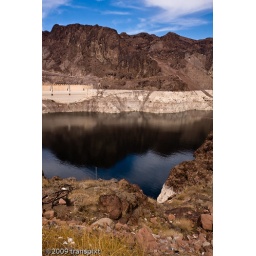
Like the soapy ring around some Herculean bath tub, a white high-water line marks the 1983 floods.